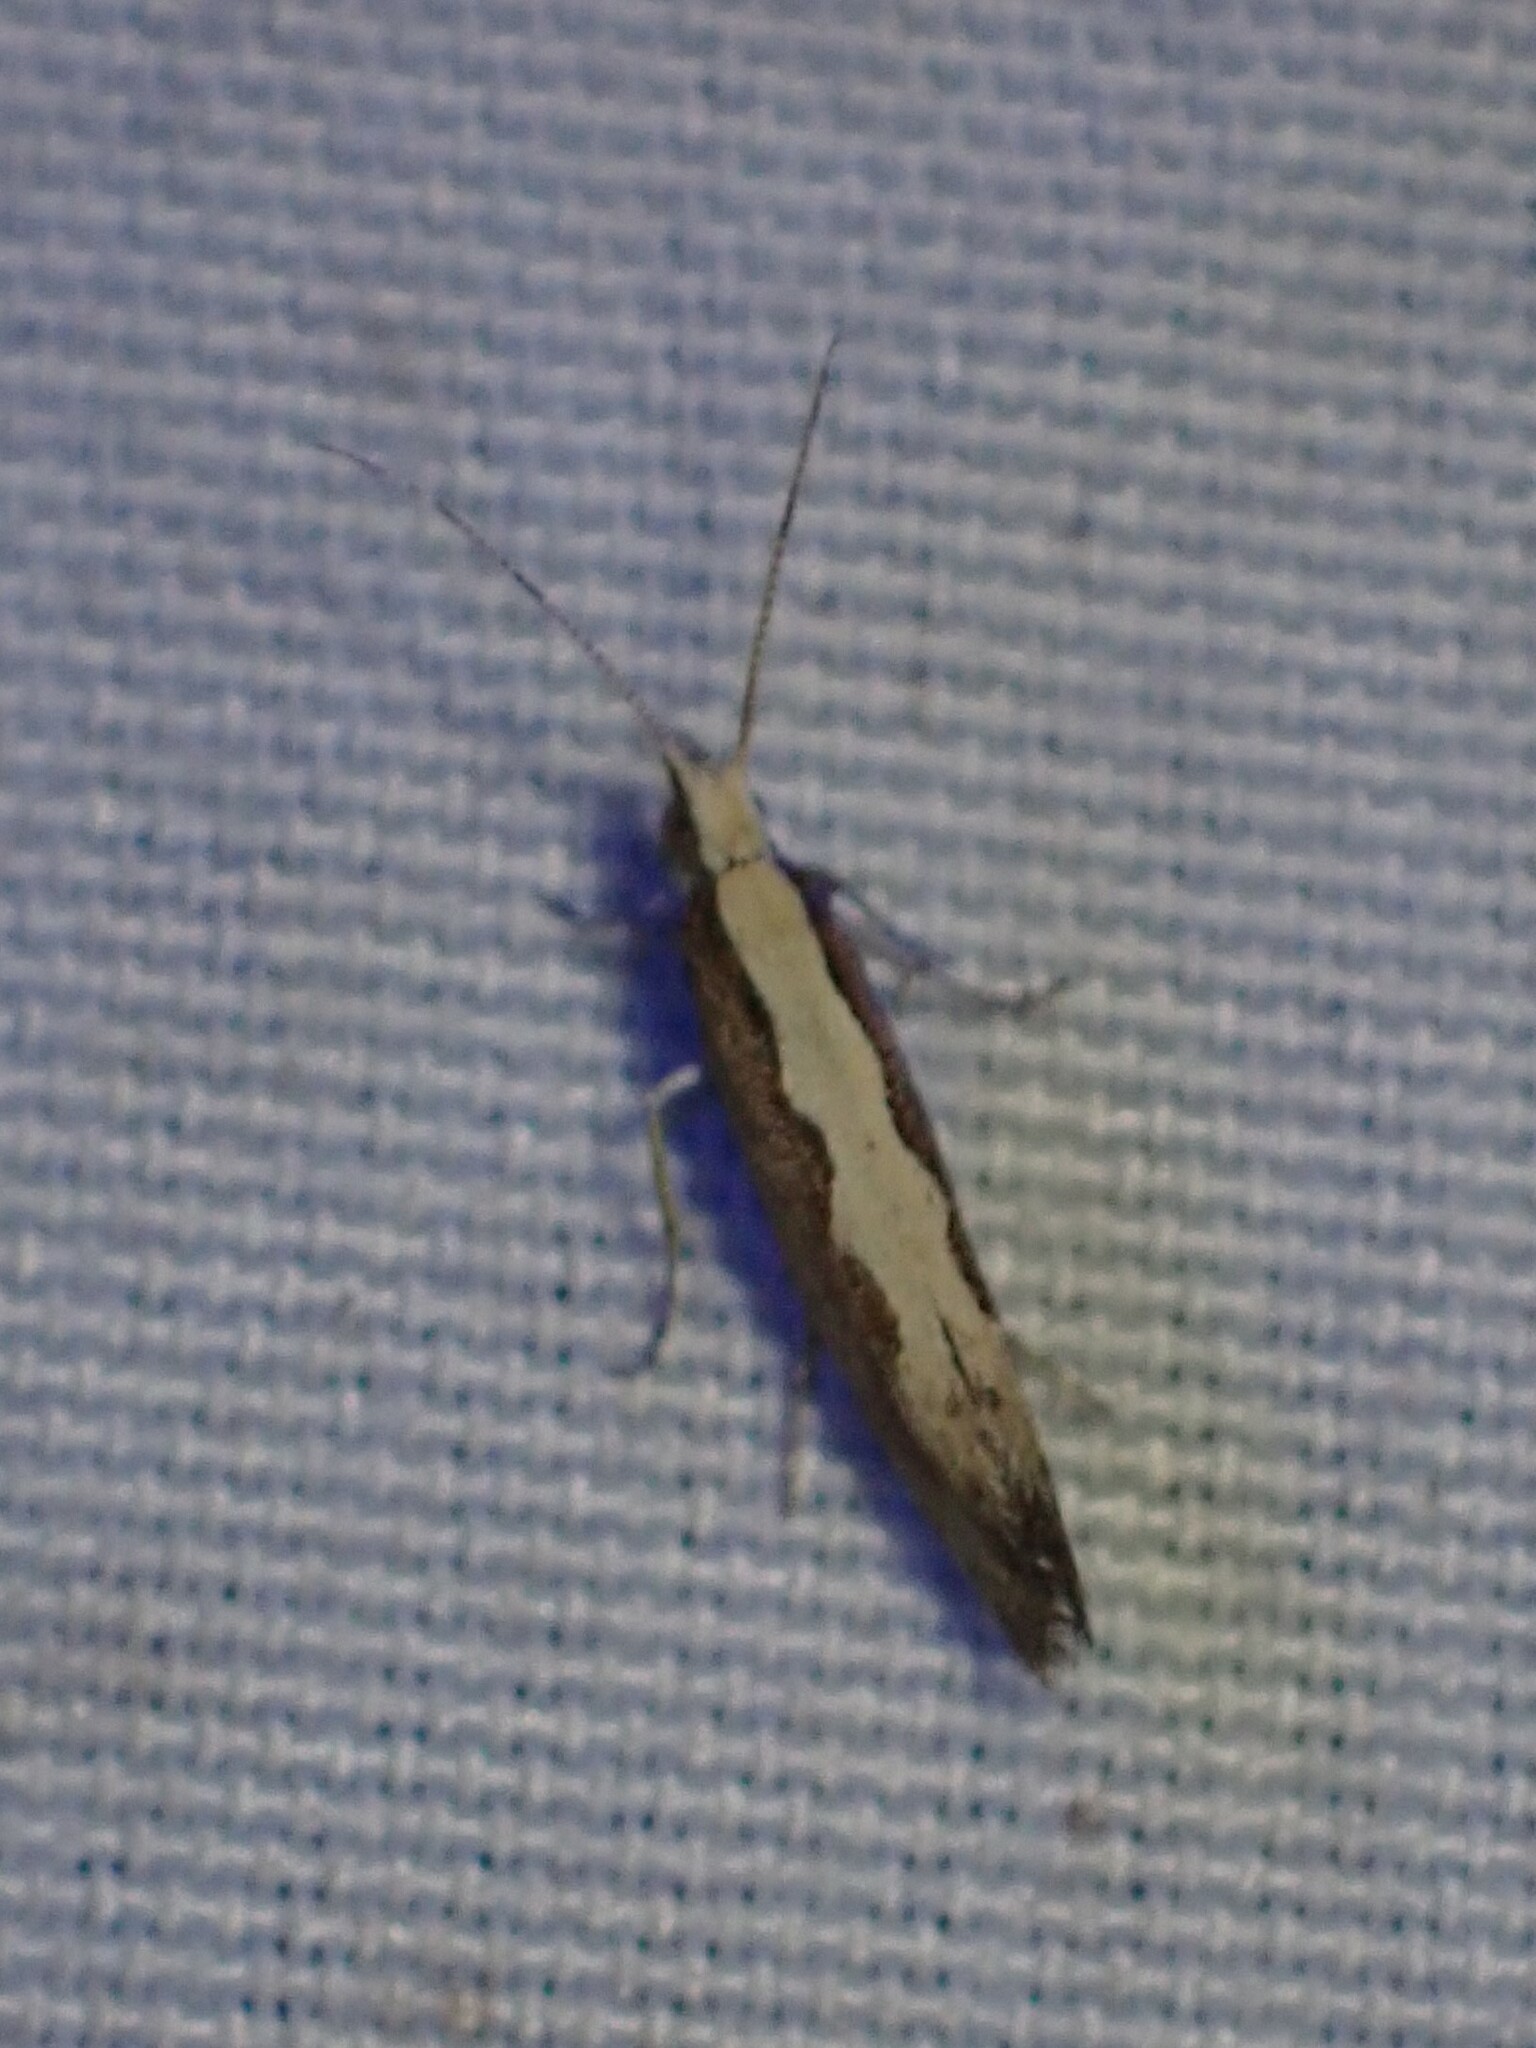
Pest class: diamondback_moth